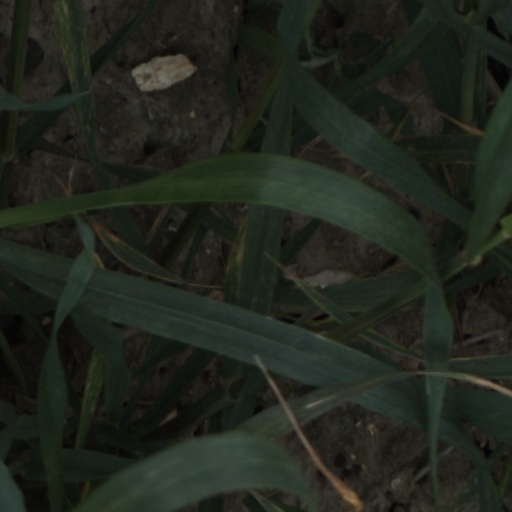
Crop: wheat